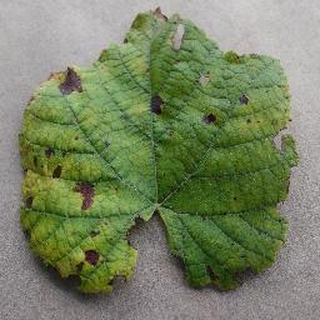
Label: grape_leaf_blight